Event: Nepal Earthquake
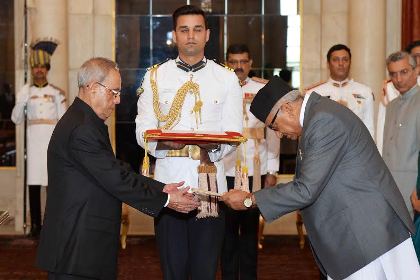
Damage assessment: no_damage